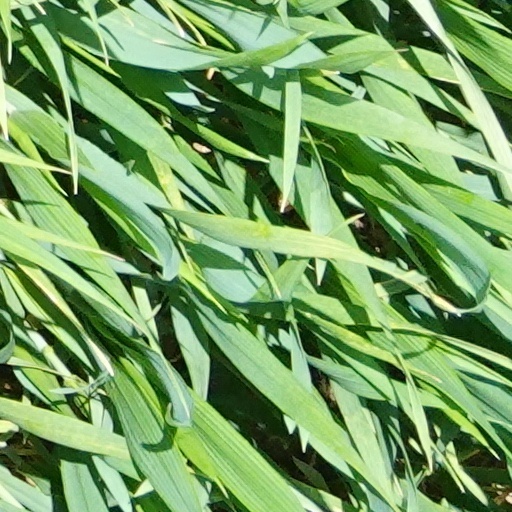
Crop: wheat